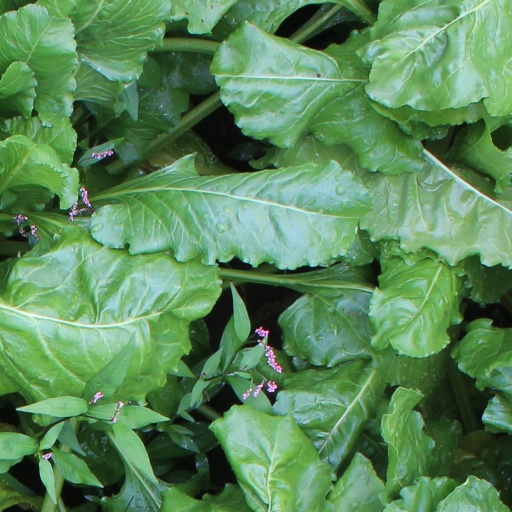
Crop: sugar beet